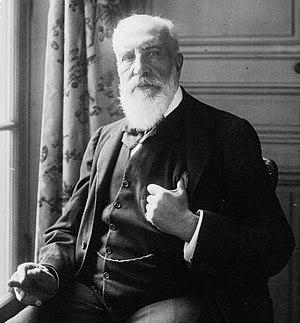
La famille Deutsch, plus connue sous le nom Deutsch de la Meurthe, accompagne l'essor technologique de la fin du XIXᵉ siècle et du début du XXᵉ siècle, notamment dans l'aviation. Les Deutsch de la Meurthe forment une famille célèbre pour sa fortune et son mécénat dans les domaines technique et philanthropique. Ils sont les créateurs en France de l'industrie des huiles minérales.